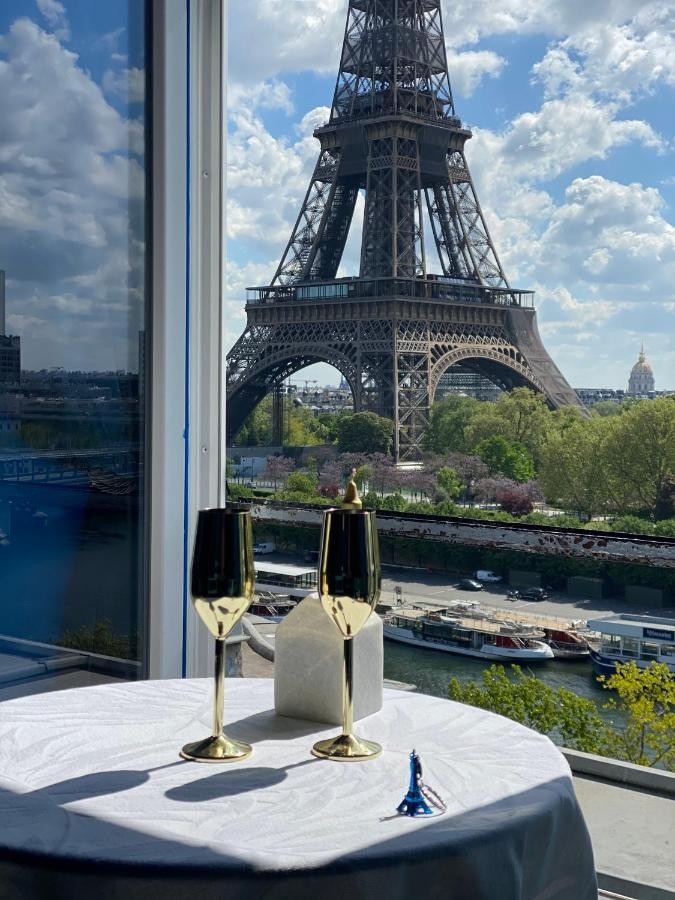
Landmark: Eiffel Tower